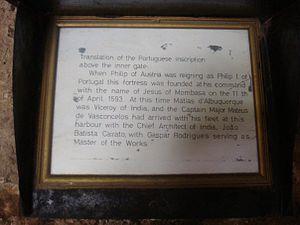
Traduction anglaise de l'inscription portugaise à l'entrée du fort Jesus de Mombasa
Le fort Jesus est un fort érigé entre 1593 et 1596 par les Portugais, sur l'île de Mombasa, sur ordre du roi d'Espagne et de Portugal Philippe II le Prudent afin de protéger l'entrée du port, établi sur l'île, contre les incursions incessantes des Ottomans. Son nom provient du fait que la flotte portugaise naviguait sous le drapeau de l'ordre du Christ.